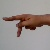
The image shows a hand gesture representing the letter 'P' in Indian Sign Language.